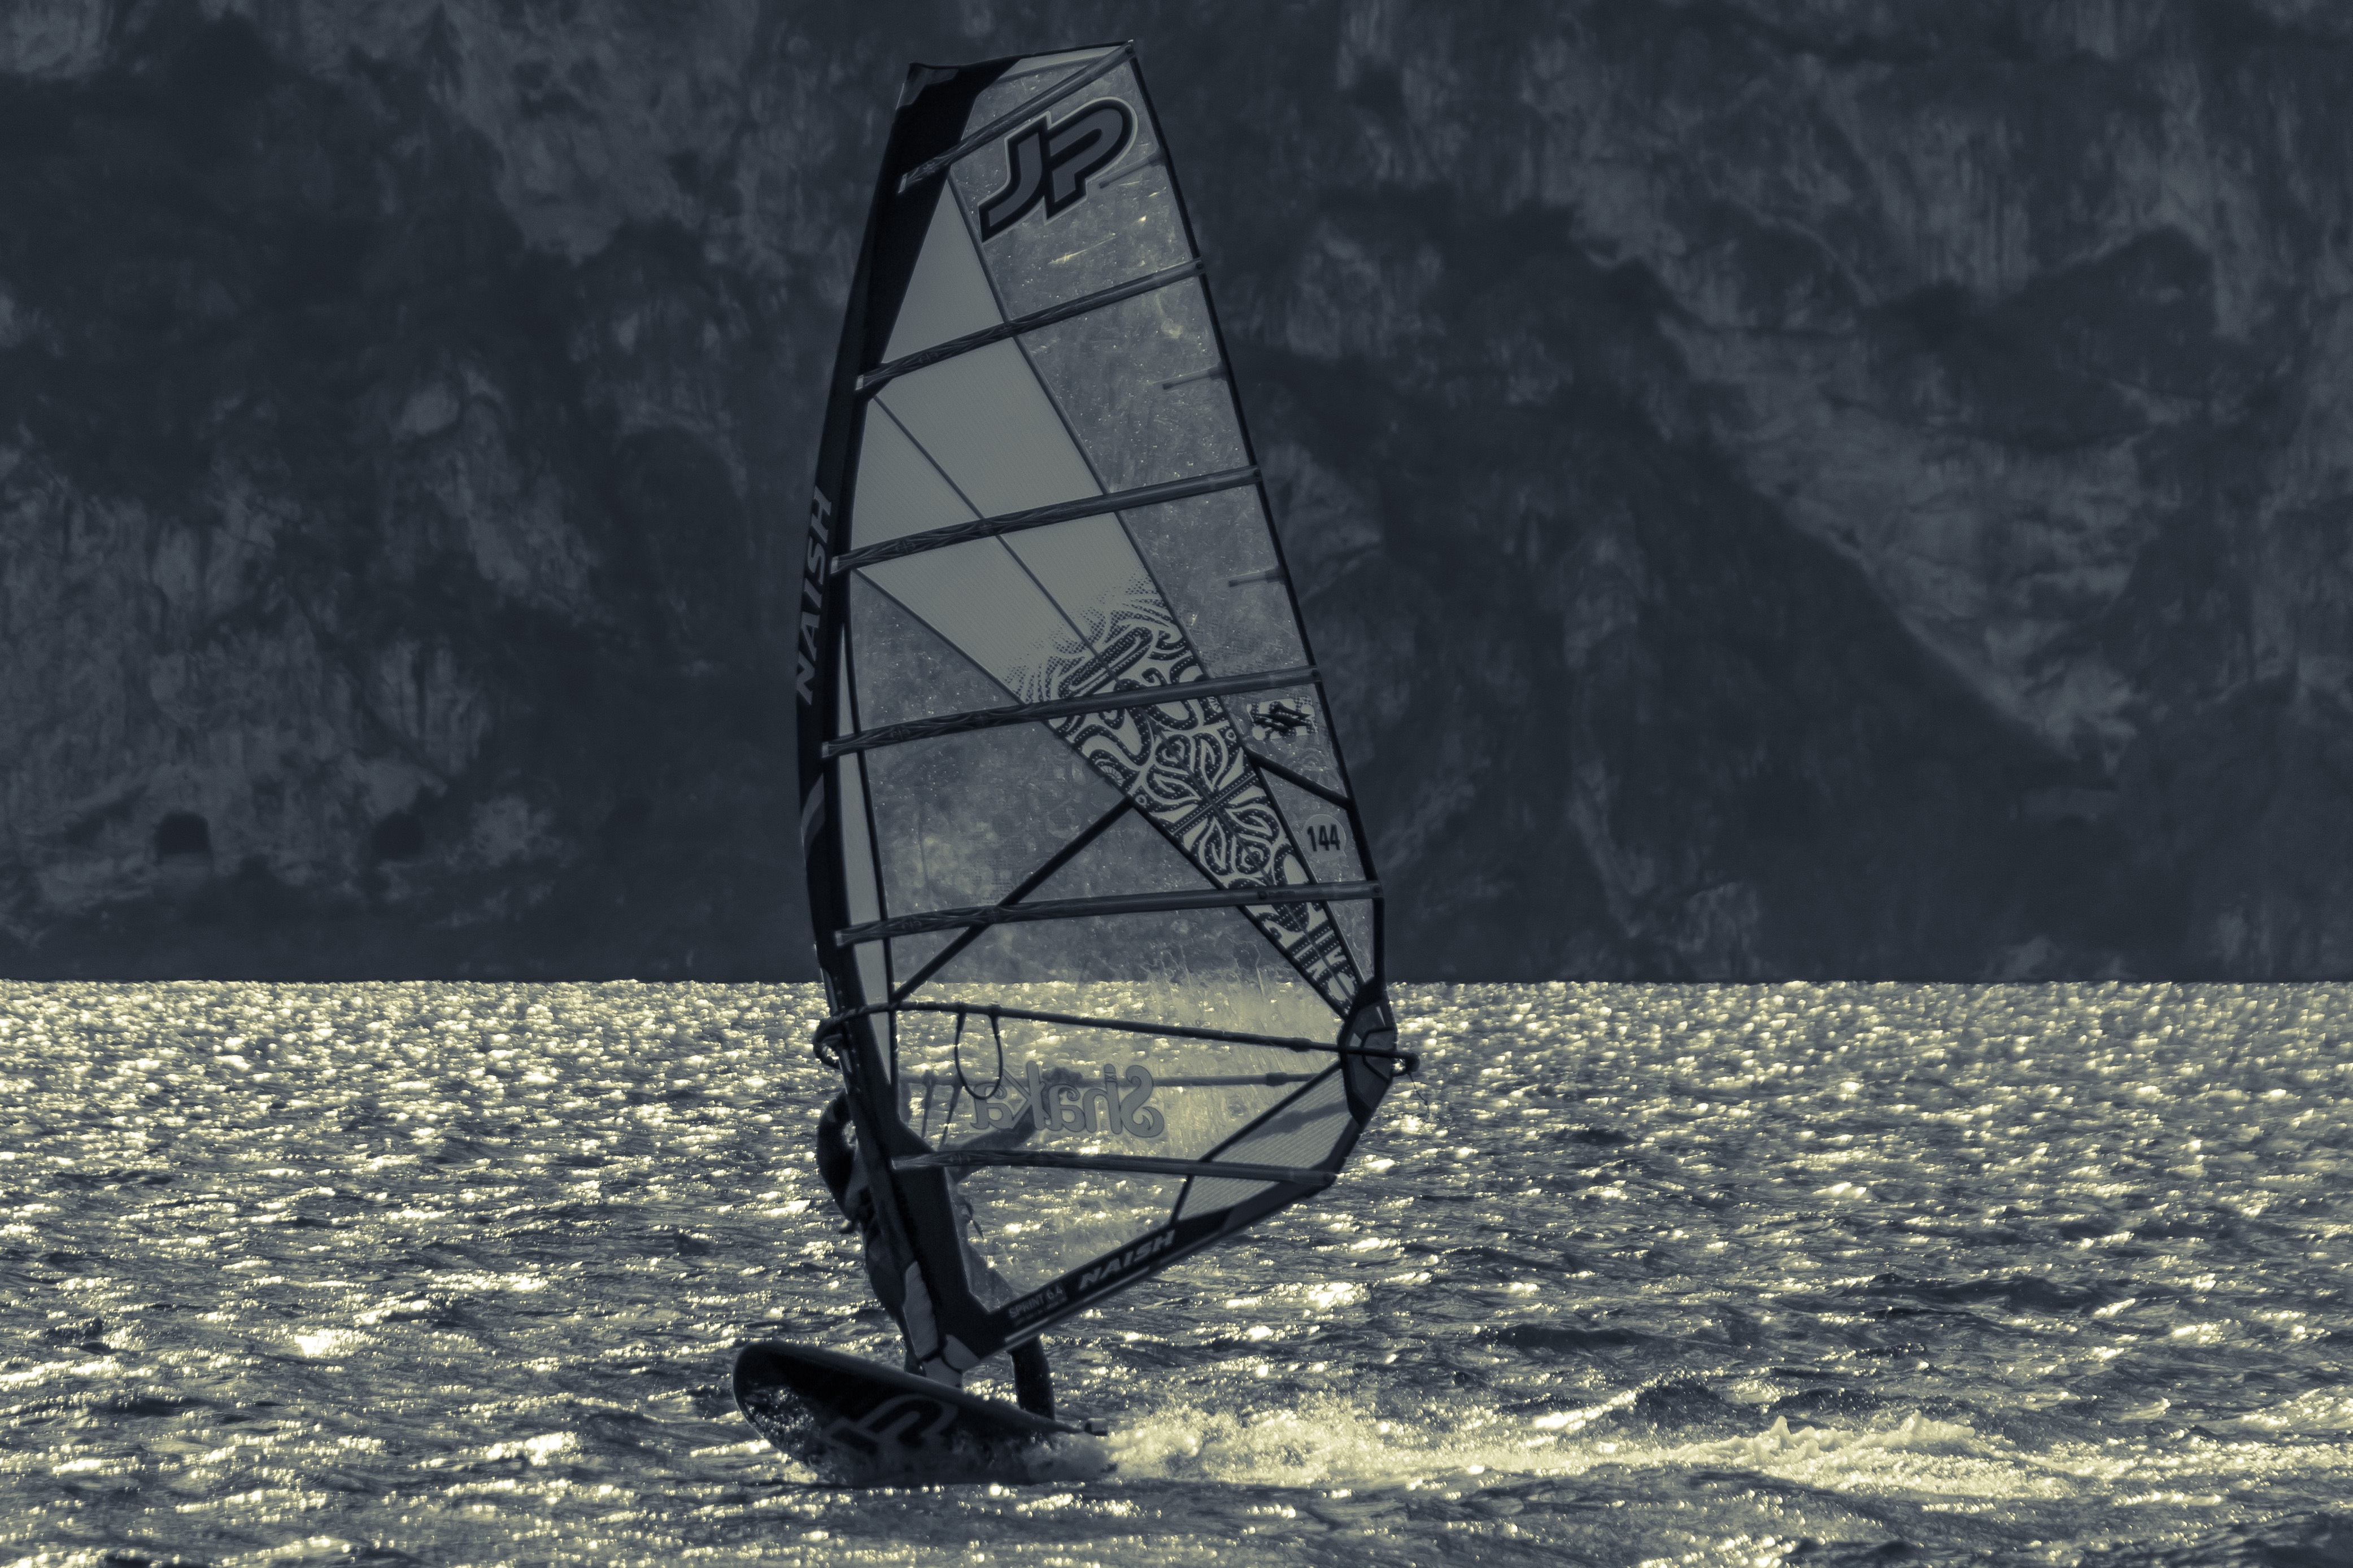
sea, water, wing, black and white, sport, boat, wave, wind, surfing, reflection, vehicle, sailing, surfboard, black, monochrome, leisure, sailboat, sports, windsurfing, sail, sailing ship, water sports, back light, water sport, wind surfing, monochrome photography, boardsport, surfing equipment and supplies